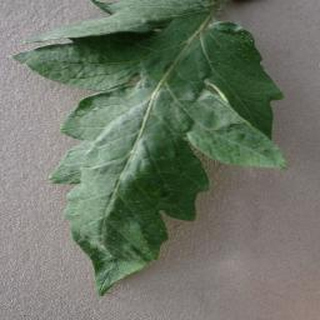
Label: tomato_late_blight